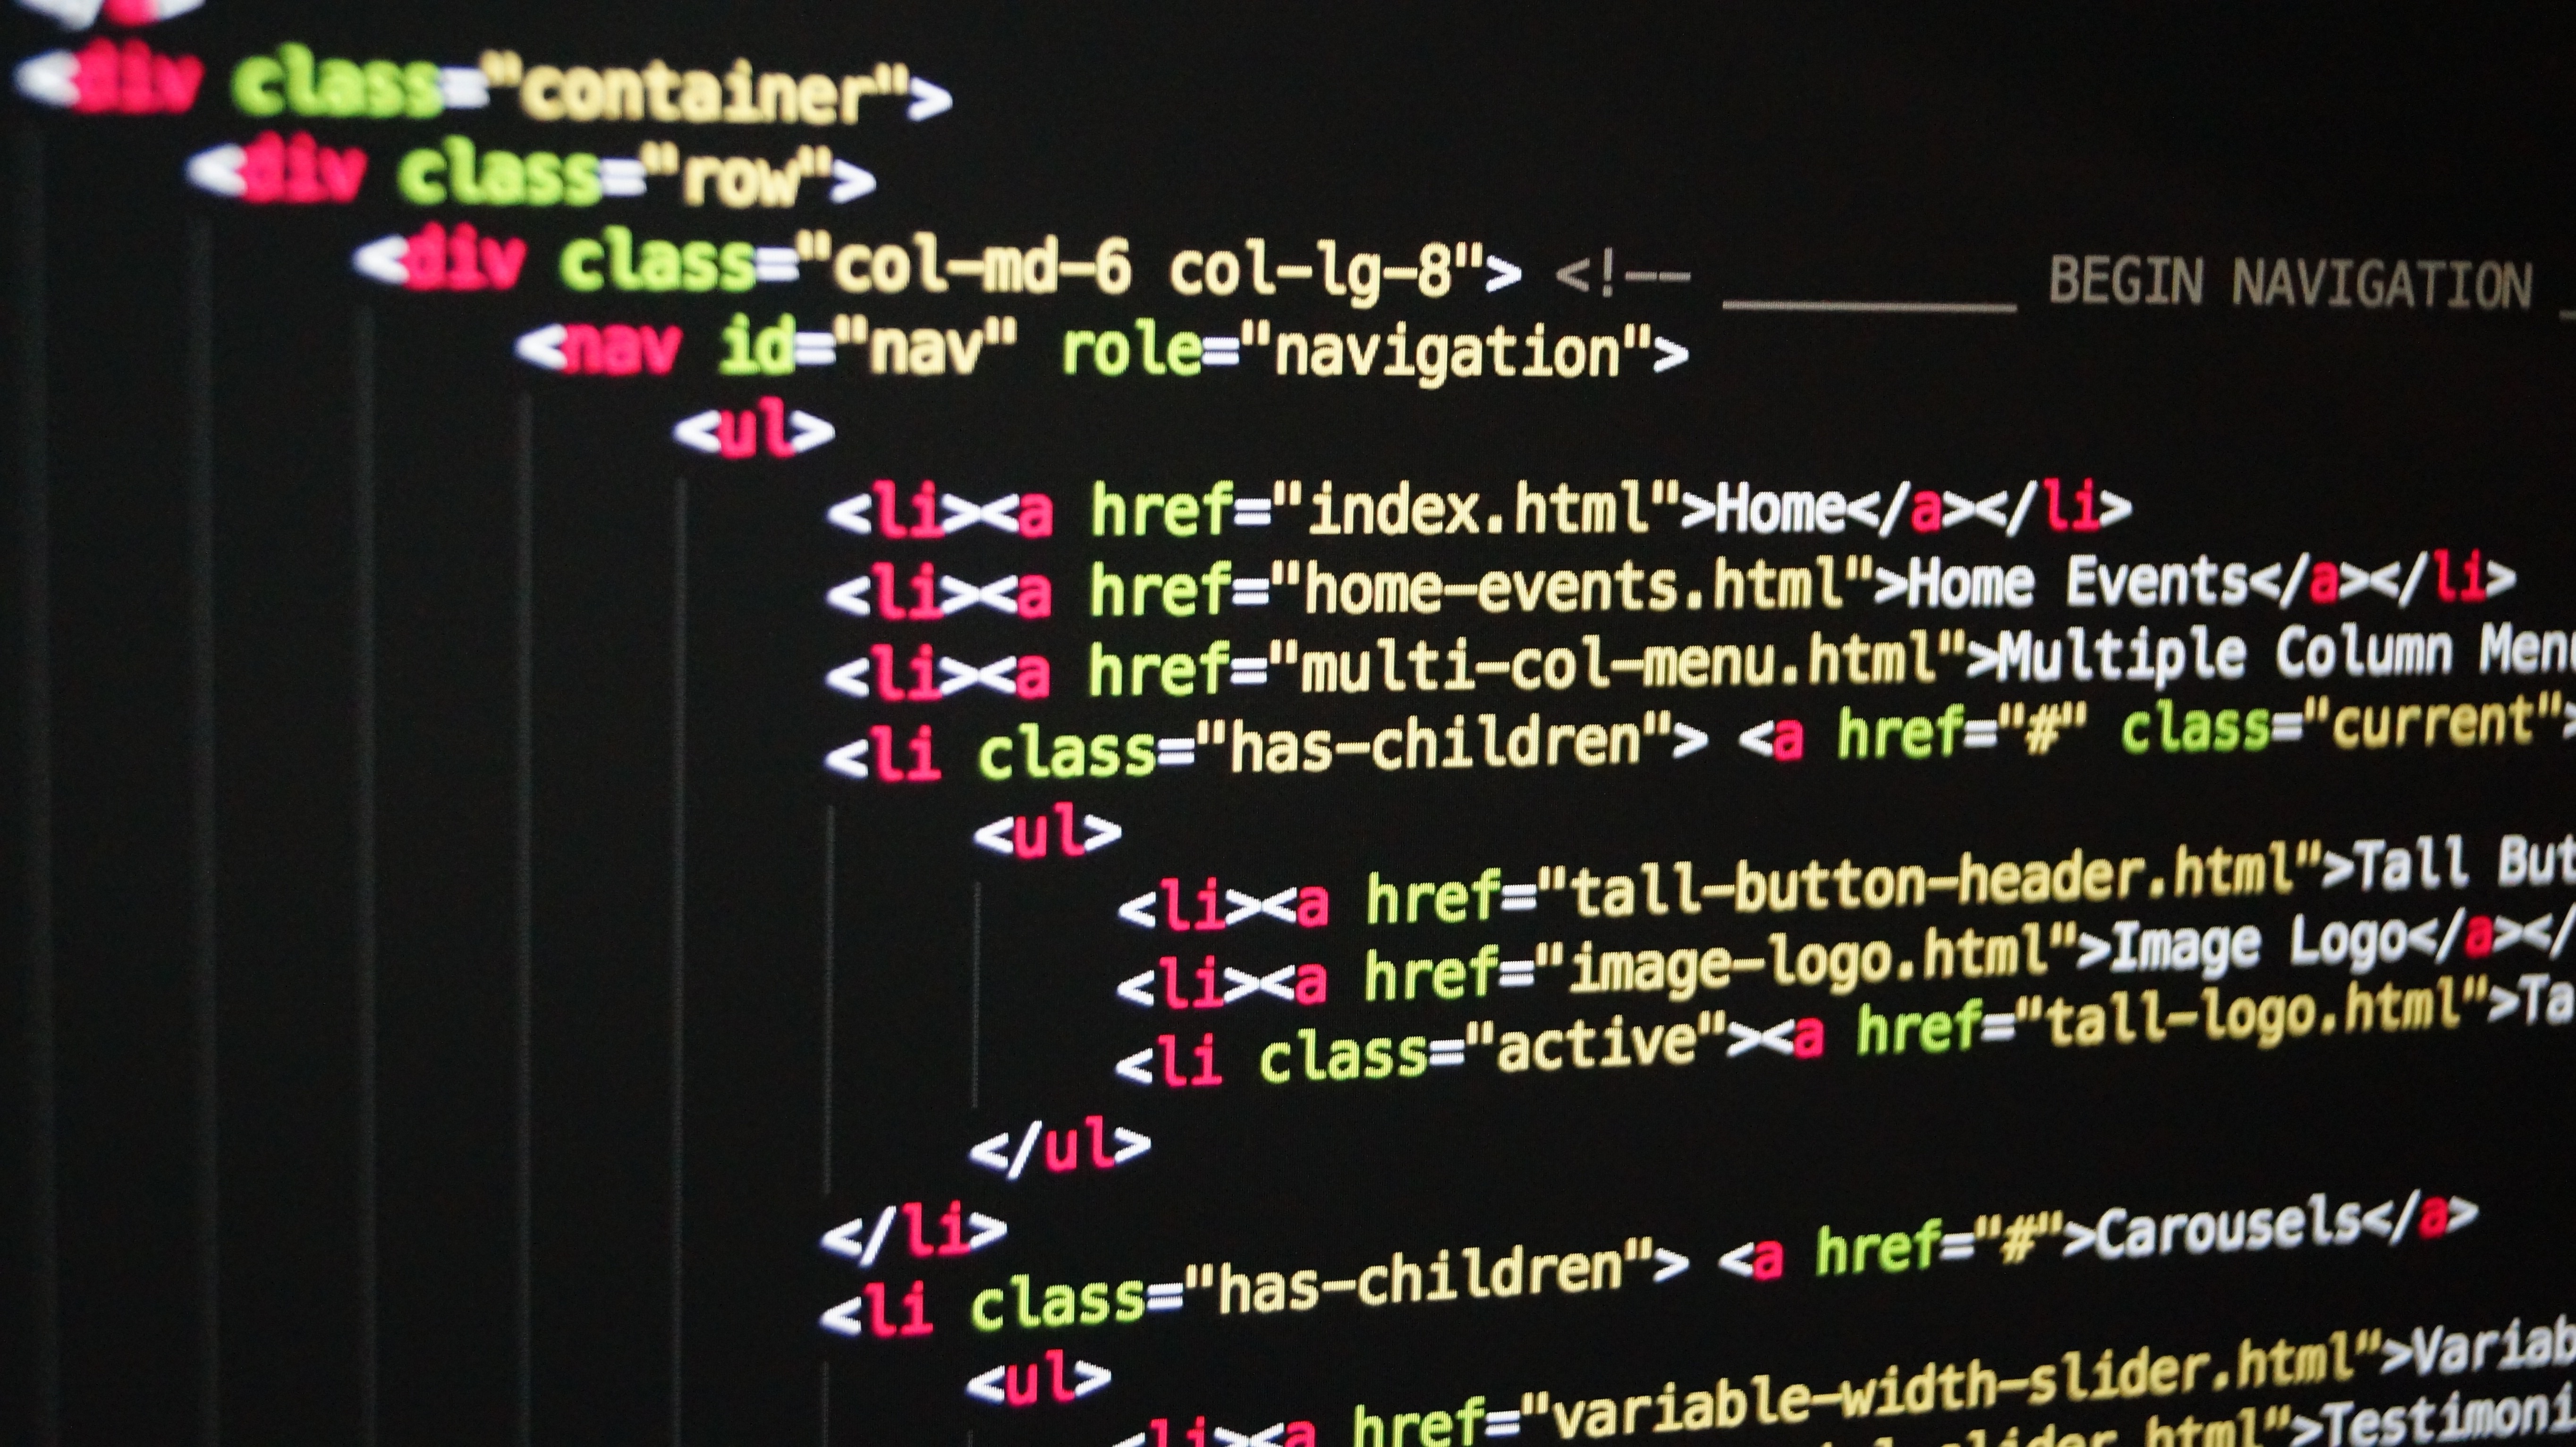
computer, screen, technology, web, internet, line, page, coding, website, html, programming, brand, font, design, text, digital, information, java, site, shape, software, presentation, development, code, screenshot, data, script, www, css, computer programming, web developer, web development, programming code, web page, website development